Strategic Arms Limitation Talks

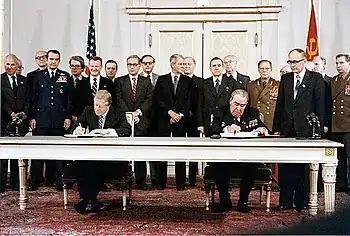
Jimmy Carter and Leonid Brezhnev signing the SALT II treaty, June 18, 1979, at the Hofburg Palace, in Vienna

SALT II was a series of talks between American and Soviet negotiators from 1972 to 1979 that sought to curtail the manufacture of strategic nuclear weapons. It was a continuation of the SALT I talks and was led by representatives from both countries. It was the first nuclear arms treaty to assume real reductions in strategic forces to 2,250 of all categories of delivery vehicles on both sides.